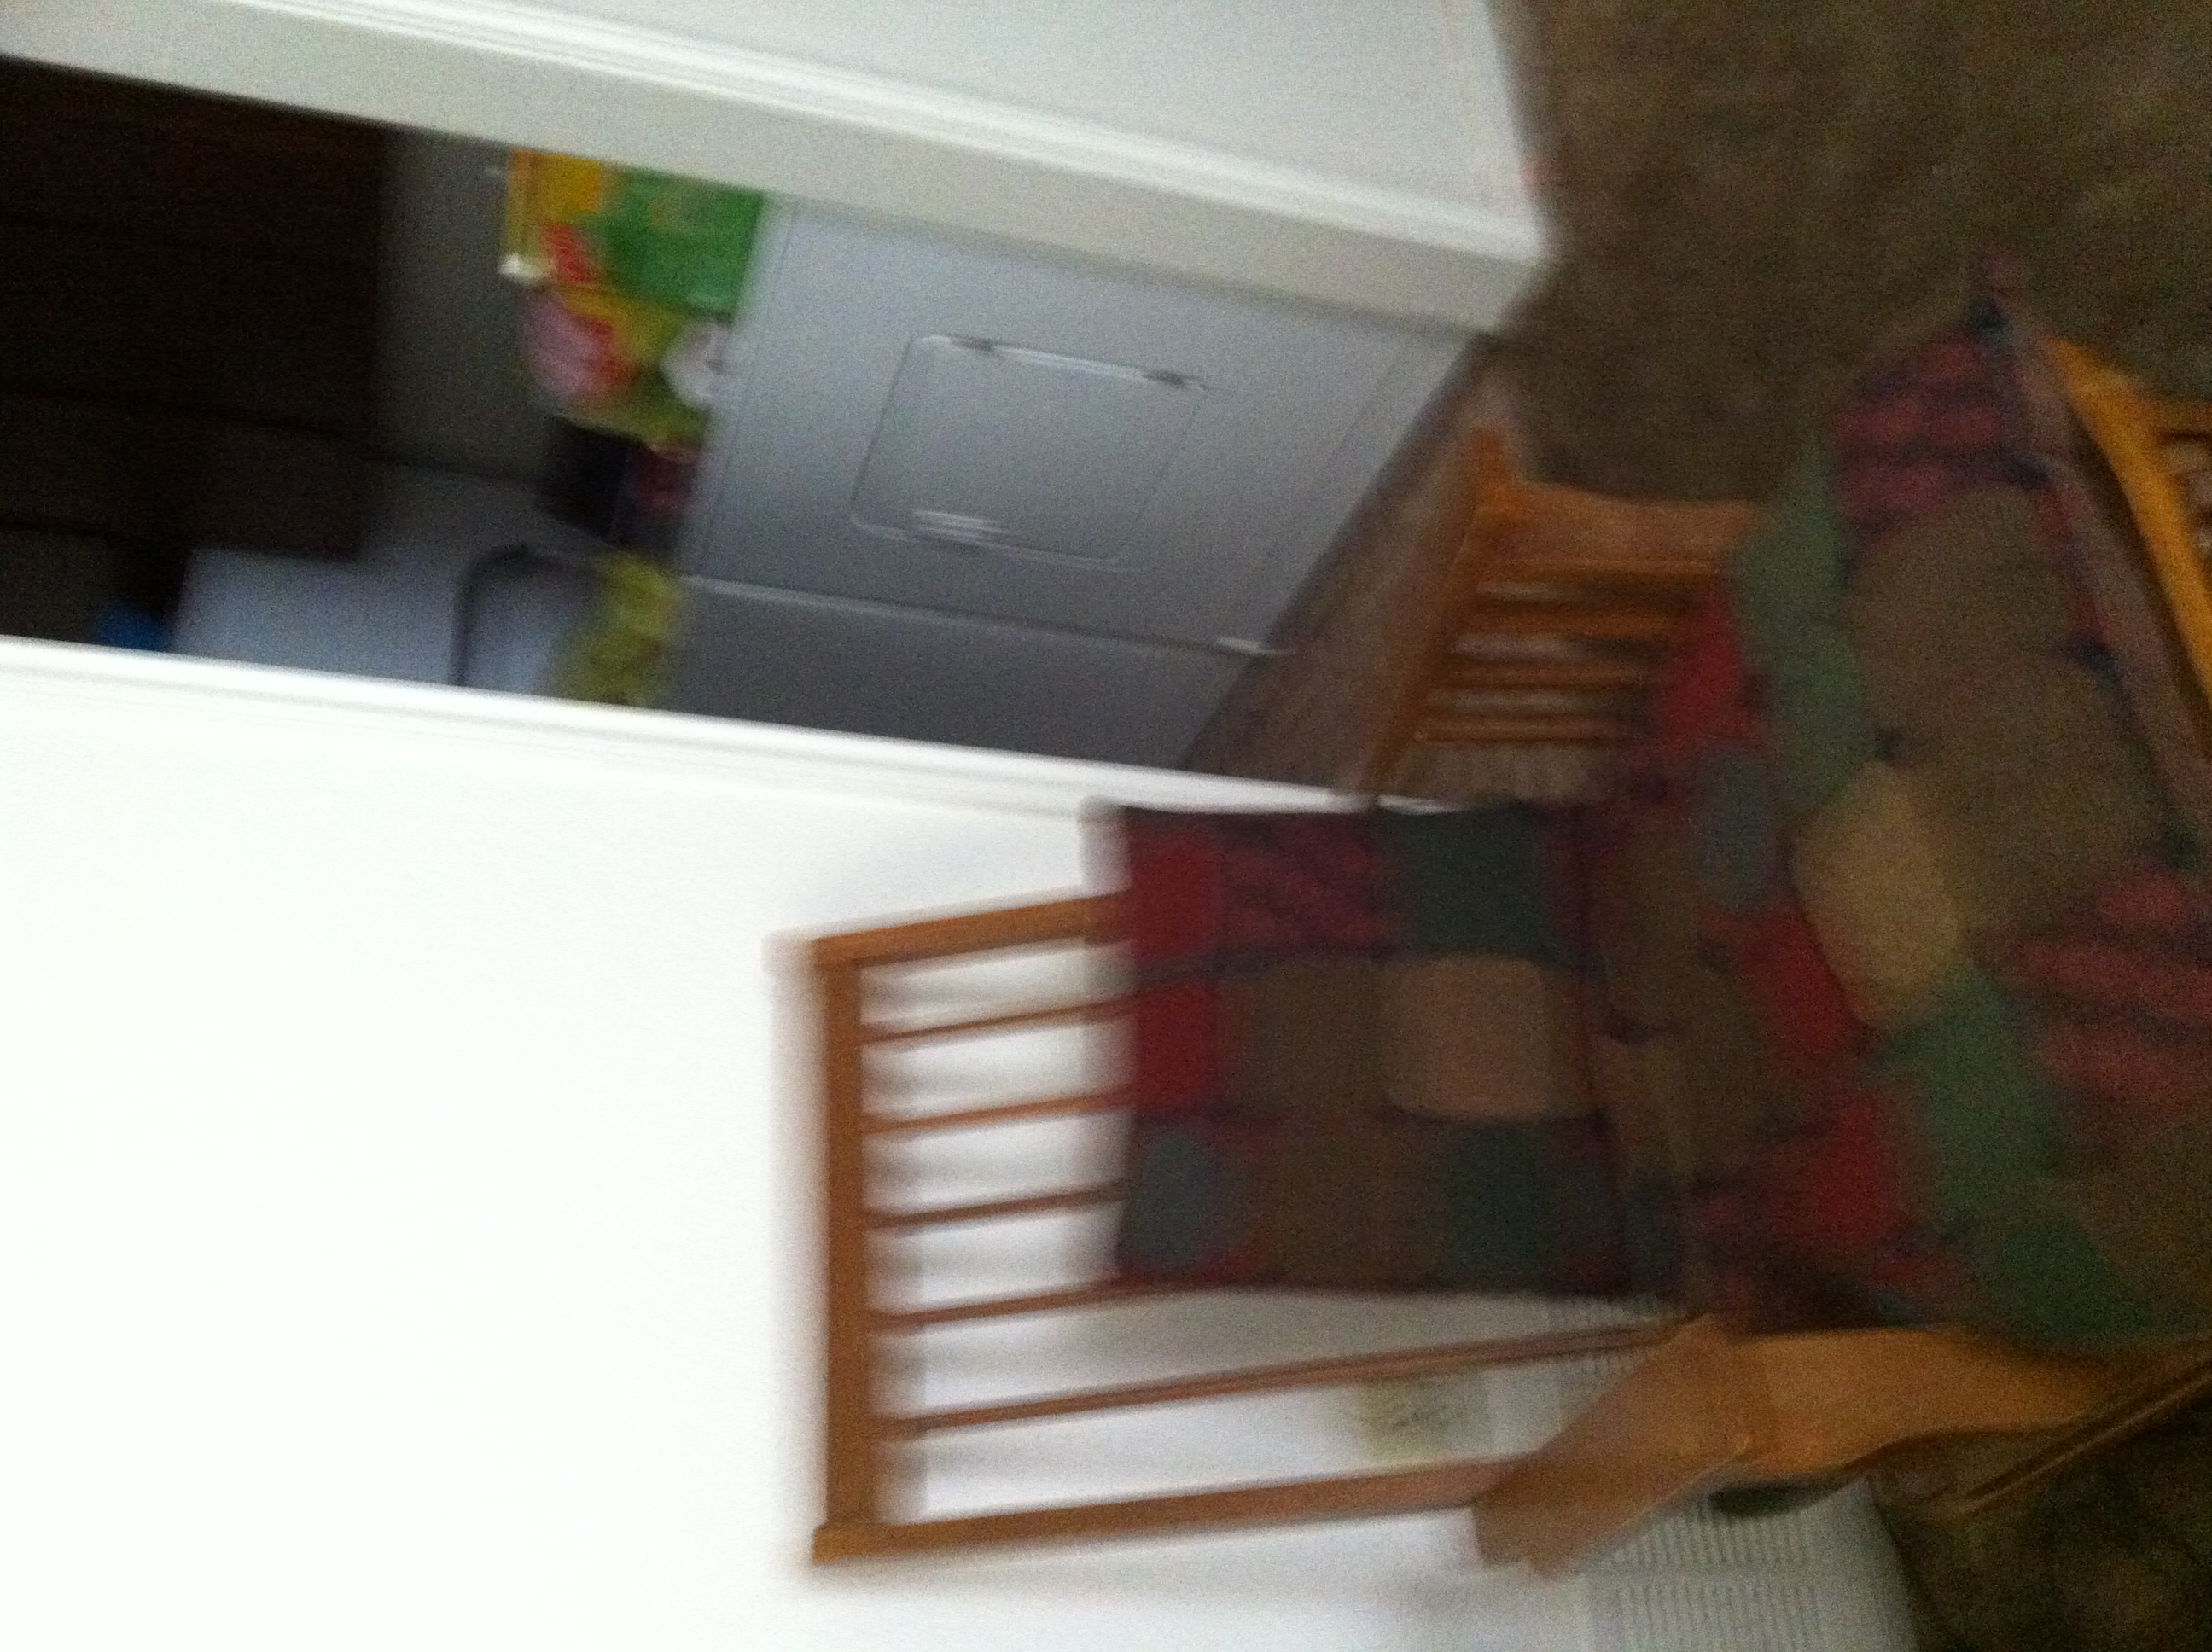Question: Next picture.
Answer: unanswerable